Mohit Suri

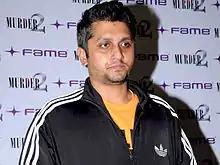
Suri in 2011

Mohit Suri (born 11 April 1981) is an Indian film director. He directed the films "Murder 2 " (2011), the romantic action-thrillers "Awarapan" (2007), "Ek Villain" (2014) and "Malang" (2020). He also directed the musical romance films "Aashiqui 2" (2013) and "Saiyaara" (2025), the latter becoming the highest grossing film of his career. He has been married to Udita Goswami since 2013 and has two children.